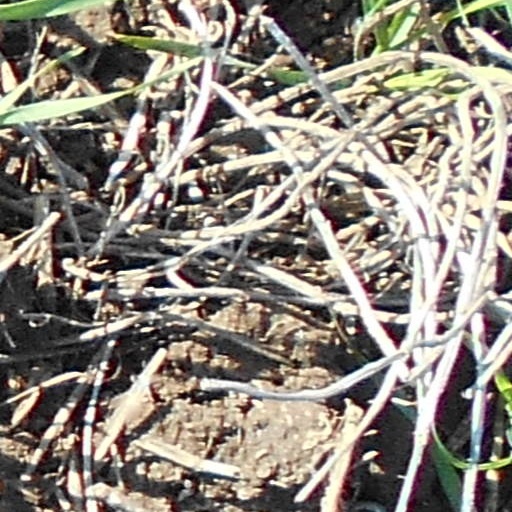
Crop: wheat